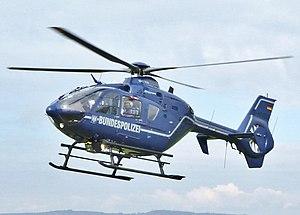
L’aviation policière est l’utilisation d’aéronefs dans les opérations de police. Les services de police utilisent couramment des aéronefs pour le contrôle de la circulation, l'assistance au sol, la recherche et le sauvetage, les poursuites de voitures, l'observation, la patrouille aérienne et le contrôle d'événements publics de grande envergure et/ou d'incidents d'ordre public. Ils peuvent employer des aéronefs à voilure tournante, des aéronefs à voilure fixe, des aéronefs à voilure non rigide ou des aéronefs plus légers que l'air. Dans certaines grandes villes, les avions de police à voilure tournante servent également de transport aérien au personnel appartenant à des unités de type SWAT. Dans les grandes zones à faible densité de population, des aéronefs à voilure fixe sont parfois utilisés pour transporter du personnel et du matériel.